Roads in Georgia (country)

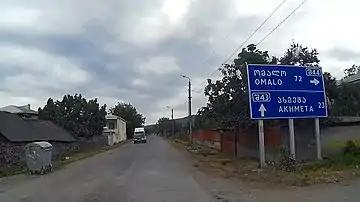
Destination sign Sh road

The vast network of domestic შ Sh-roads connects vital regions with each other and the capital. By far most of these routes are relatively short, but some routes are quite long, up to nearly 200 km. The longer Sh-roads are interregional in nature while others are designed as part of a subregional network, provide access to the main S-highways or remote mountain valleys. The list of Sh-routes is slowly expanding. Recent additions შ203, შ204, შ 205 and შ 208 are former parts of the S1, S2 and S12 highways, renumbered to Sh-road after realignment of sections of these highways. More of such additions can be expected with the ongoing and scheduled realignment of parts of key S-highways. At the same time, new important regional routes are being built in mountain regions and elsewhere, such as the შ 209 Sachkhere - Oni road.